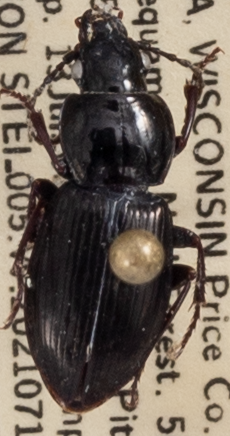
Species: Pterostichus pensylvanicus
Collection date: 2021-07-13
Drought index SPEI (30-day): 0.136
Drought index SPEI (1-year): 0.132
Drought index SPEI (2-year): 1.45